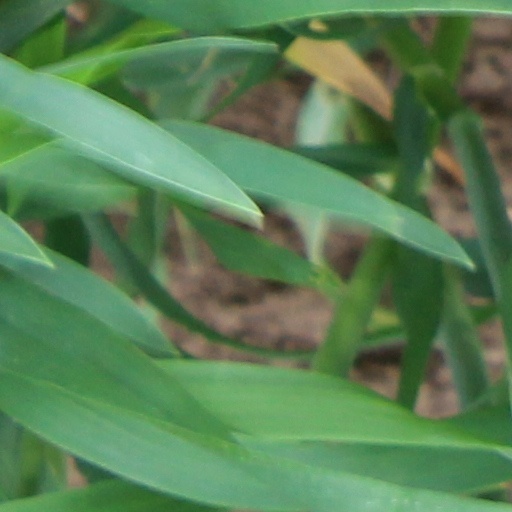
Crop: wheat